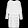
Label: Dress